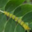
Label: caterpillar